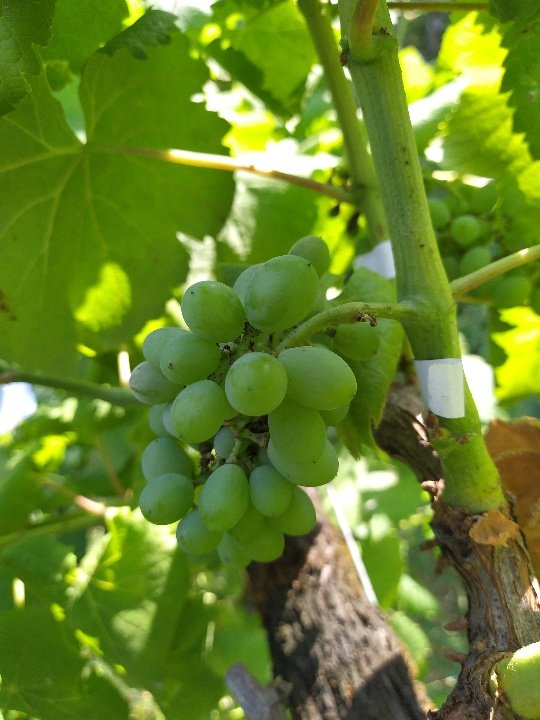
Berries visible: 33
Grape clusters: 2